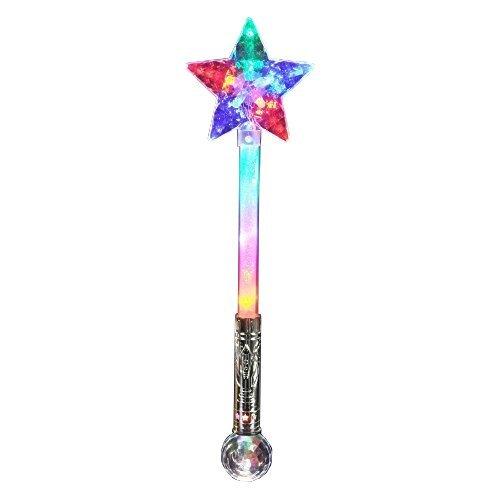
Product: Rhode Island Novelty 21 Inch Rainbow Magic Ball Star Wand
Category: Toys & Games | Dress Up & Pretend Play | Pretend Play
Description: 1 Rainbow Magic Flashing Ball Wand.
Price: $16.99
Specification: ProductDimensions:20.8x5.8x1.8inches|ItemWeight:5.6ounces|ShippingWeight:5.6ounces(Viewshippingratesandpolicies)|ASIN:B00GGZUMUQ|Itemmodelnumber:LYSB00GGZUMUQ-TOYS|Manufacturerrecommendedage:5-9years|Batteries:3LR44batteriesrequired.(included)